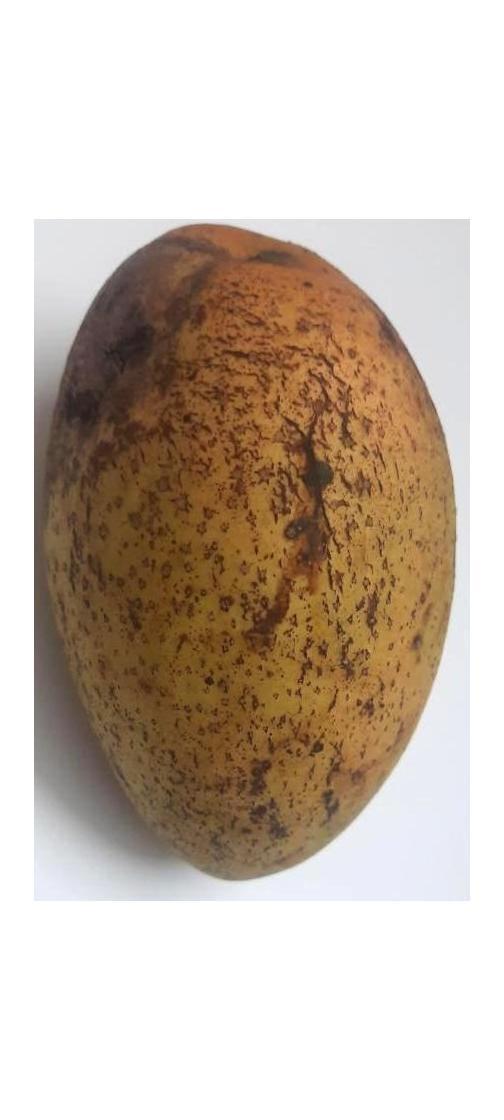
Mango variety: Ashshina Classic